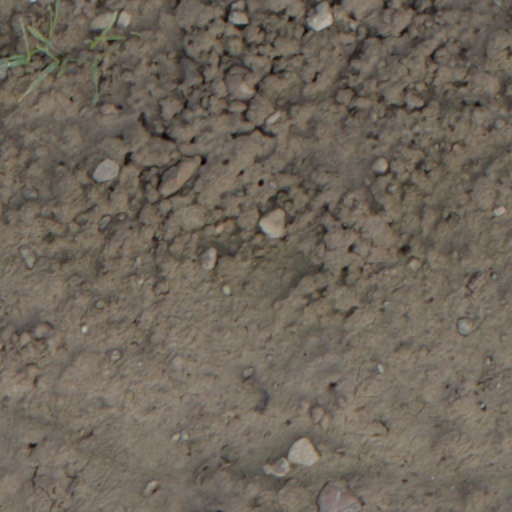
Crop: wheat